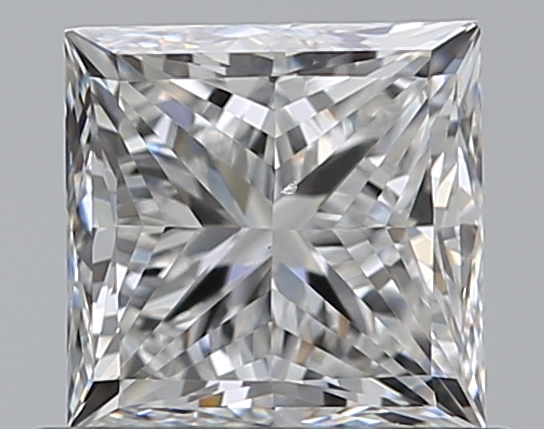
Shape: princess
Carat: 0.75
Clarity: SI1
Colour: F
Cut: VG
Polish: EX
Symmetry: GD
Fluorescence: N
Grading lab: GIA
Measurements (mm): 4.82 x 4.76 x 3.56